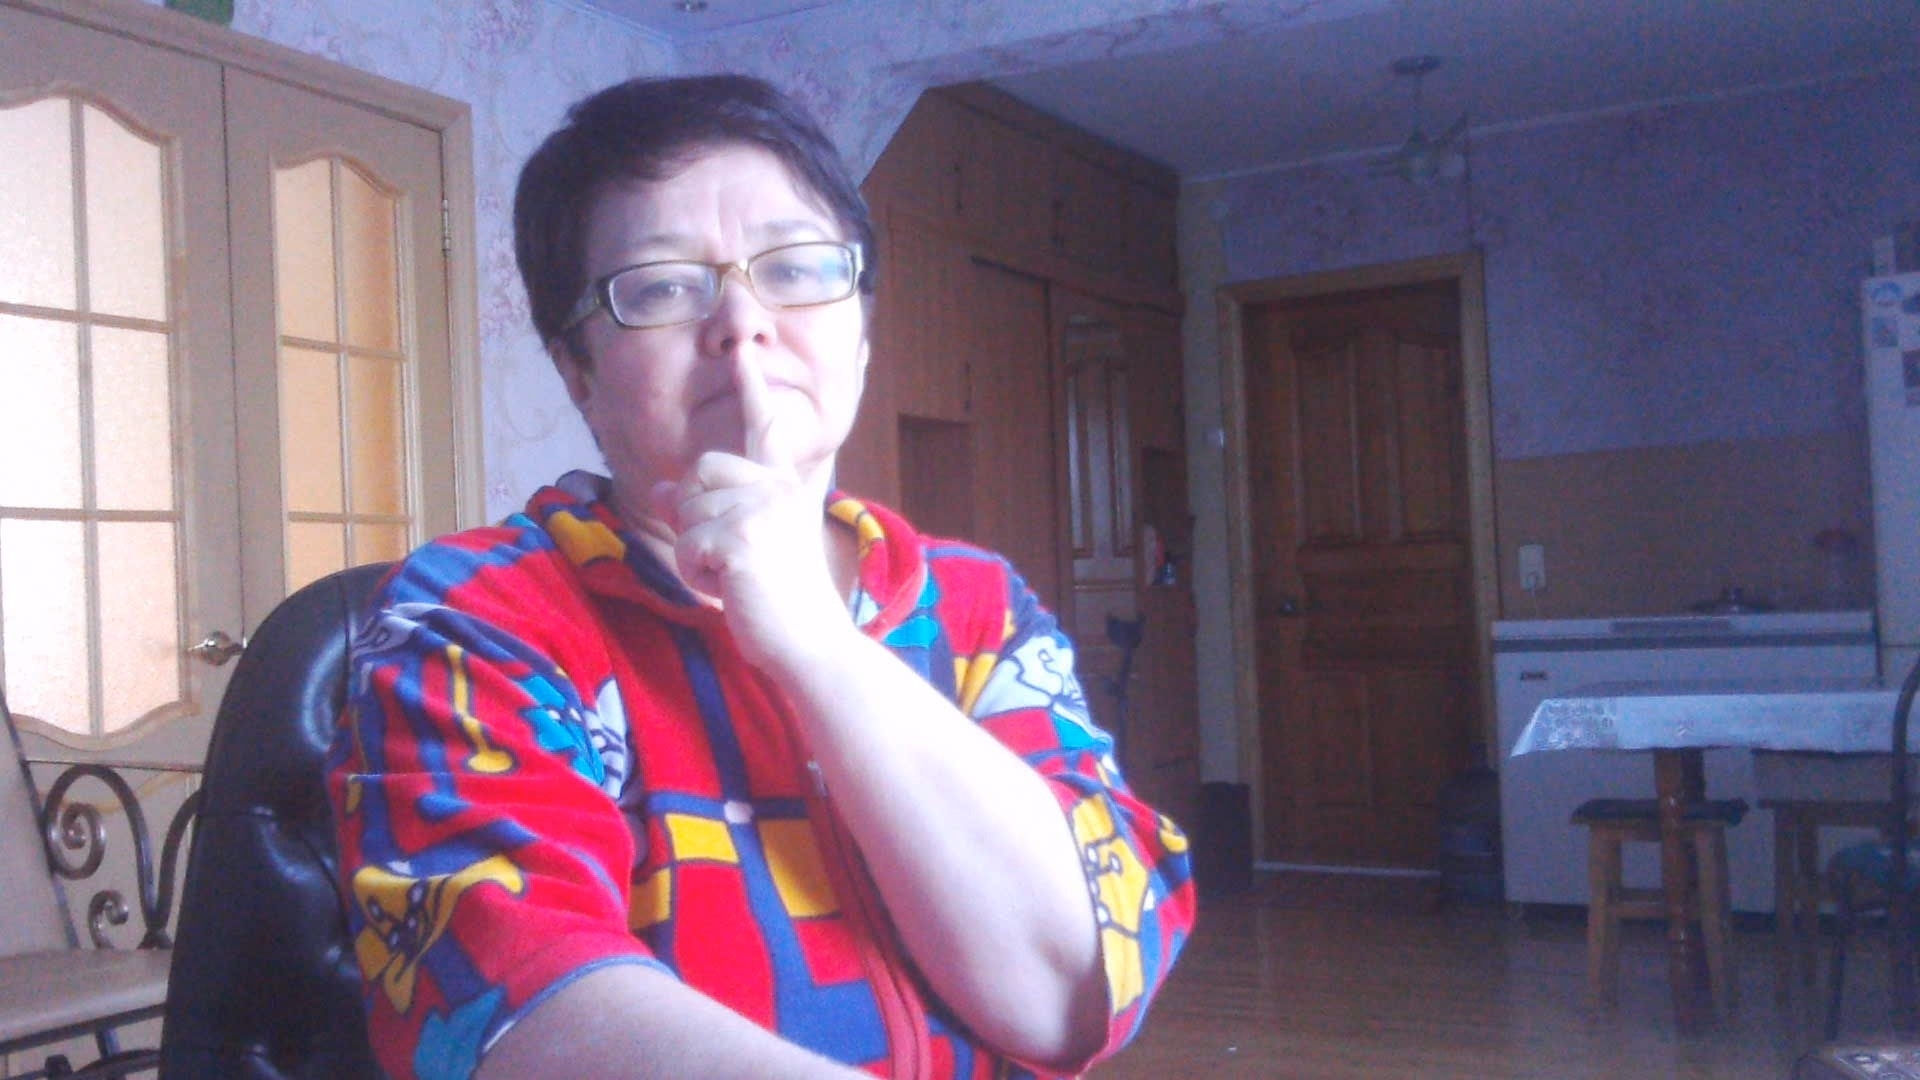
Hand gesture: mute